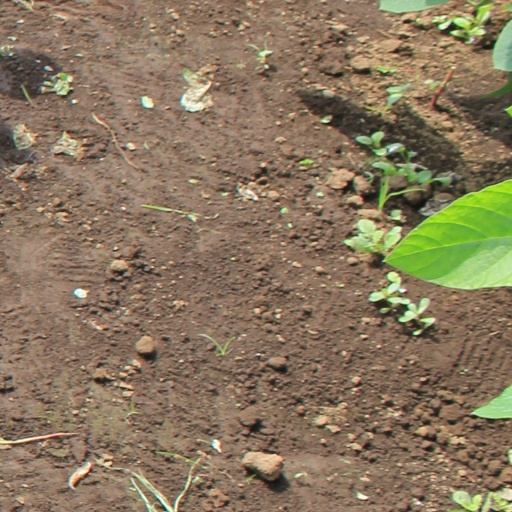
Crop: soybean